Rautalampi

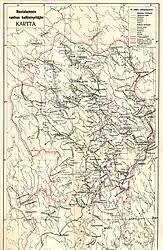
The administrative division of Rautalampi. The thinner red borders represent the fourths.

The village was first mentioned in 1549, when it was a part of the parish ("pitäjä") of Sysmä. Even though Rautalampi was a part of Tavastia, most of its settlers were Savonians who came to the area in the 16th century. The oldest documents (1552-1554) on Rautalampi only mention 22 Tavastian settlers in the area, while there were 57 Savonian settlers. The parish ("pitäjä") of Rautalampi was established in 1561. It was a large parish which included parts of 27 modern municipalities, most of them in the modern region of Central Finland.